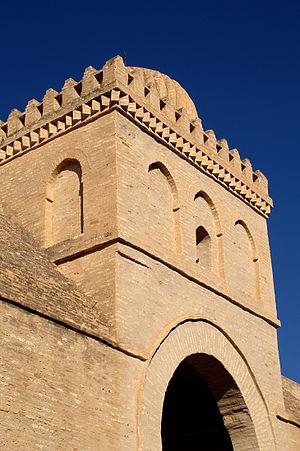
Grande Mosquée (Sidi Okba), Kairouan. La photographie montre la partie supérieure de l'un des porches de la façade occidentale. This is a photo of the protected monument identified by the ID 41-33 in Tunisia.
La Grande Mosquée de Kairouan, également appelée mosquée Oqba Ibn Nafi en souvenir de son fondateur Oqba Ibn Nafi, est l'une des principales mosquées de Tunisie située à Kairouan. Historiquement première métropole musulmane du Maghreb, Kairouan, dont l'apogée sur les plans politique et intellectuel se situe au IXᵉ siècle, est réputée comme étant le centre spirituel et religieux de la Tunisie ; elle est aussi parfois considérée comme la quatrième ville sainte de l'islam sunnite.